KRS-One

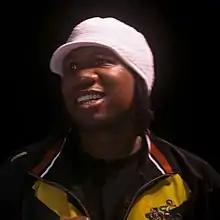
KRS-One in 2008

Lawrence Parker (born August 20, 1965), known professionally as KRS-One (an abbreviation of "Knowledge Reigns Supreme Over Nearly Everyone") and Teacha, is an American rapper from the Bronx. He rose to prominence as part of the hip-hop group Boogie Down Productions, which he formed with DJ Scott La Rock in the mid-1980s. KRS-One is known for his songs "Sound of da Police", "Love's Gonna Get'cha (Material Love)", and "My Philosophy". Boogie Down Productions received numerous awards and critical acclaim in their early years. Following the release of the group's debut album, "Criminal Minded", fellow artist Scott La Rock was shot and killed, but KRS-One continued the group, effectively as a solo project. He began releasing records under his own name in 1993. He is politically active, having started the "Stop the Violence Movement" after La Rock's death. He is also a vegan activist, expressed in songs such as "Beef". He is widely considered an influence on many hip-hop artists.